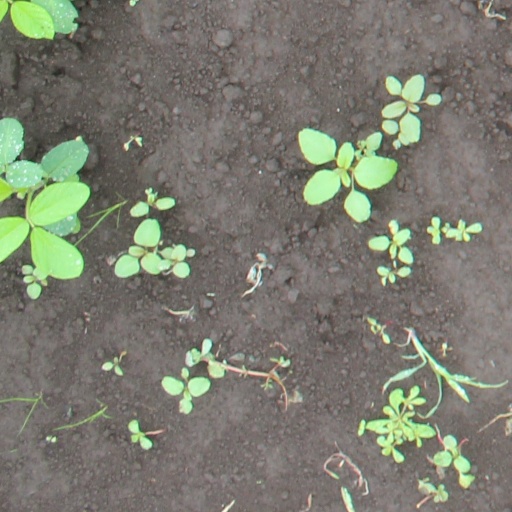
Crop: soybean